Idolatry

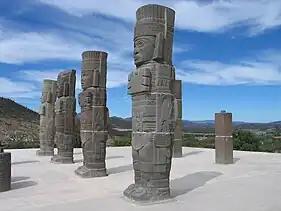
The Aztec Tula Atlantean statues (above) have been called as symbols of idolatry, but may have just been stone images of warriors.

Devotional idolatry has been a prevalent ancient practice in various Jaina sects, wherein learned Tirthankara ("Jina") and human "gurus" have been venerated with offerings, songs and Āratī prayers. Like other major Indian religions, Jainism has premised its spiritual practices on the belief that "all knowledge is inevitably mediated by images" and human beings discover, learn and know what is to be known through "names, images and representations". Thus, idolatry has been a part of the major sects of Jainism such as Digambara and Shvetambara. The earliest archaeological evidence of the idols and images in Jainism is from Mathura, and has been dated to be from the first half of the 1st millennium AD.